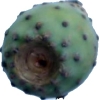
Label: cactus_fruit_green